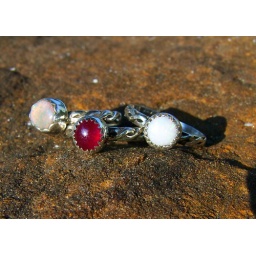
&amp;quot;Ruby&amp;quot; red ruby cab set in silver. &amp;quot;Sparkle&amp;quot; black opal set in silver &amp;quot;Glitter&amp;quot; White opal set in silver